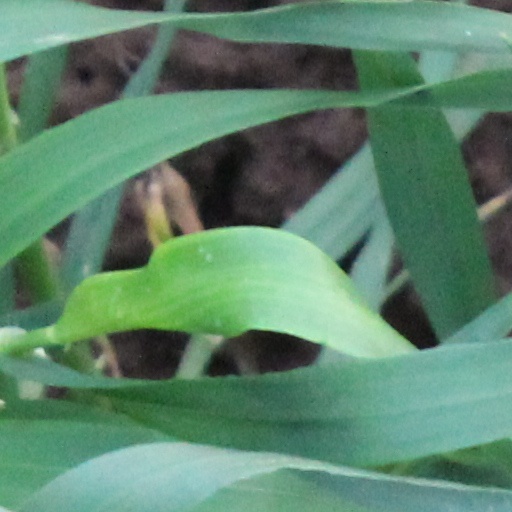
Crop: wheat